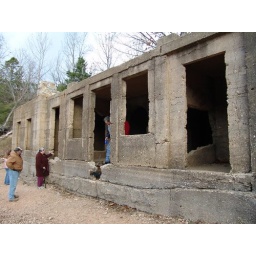
this is under water when the lake level is normal